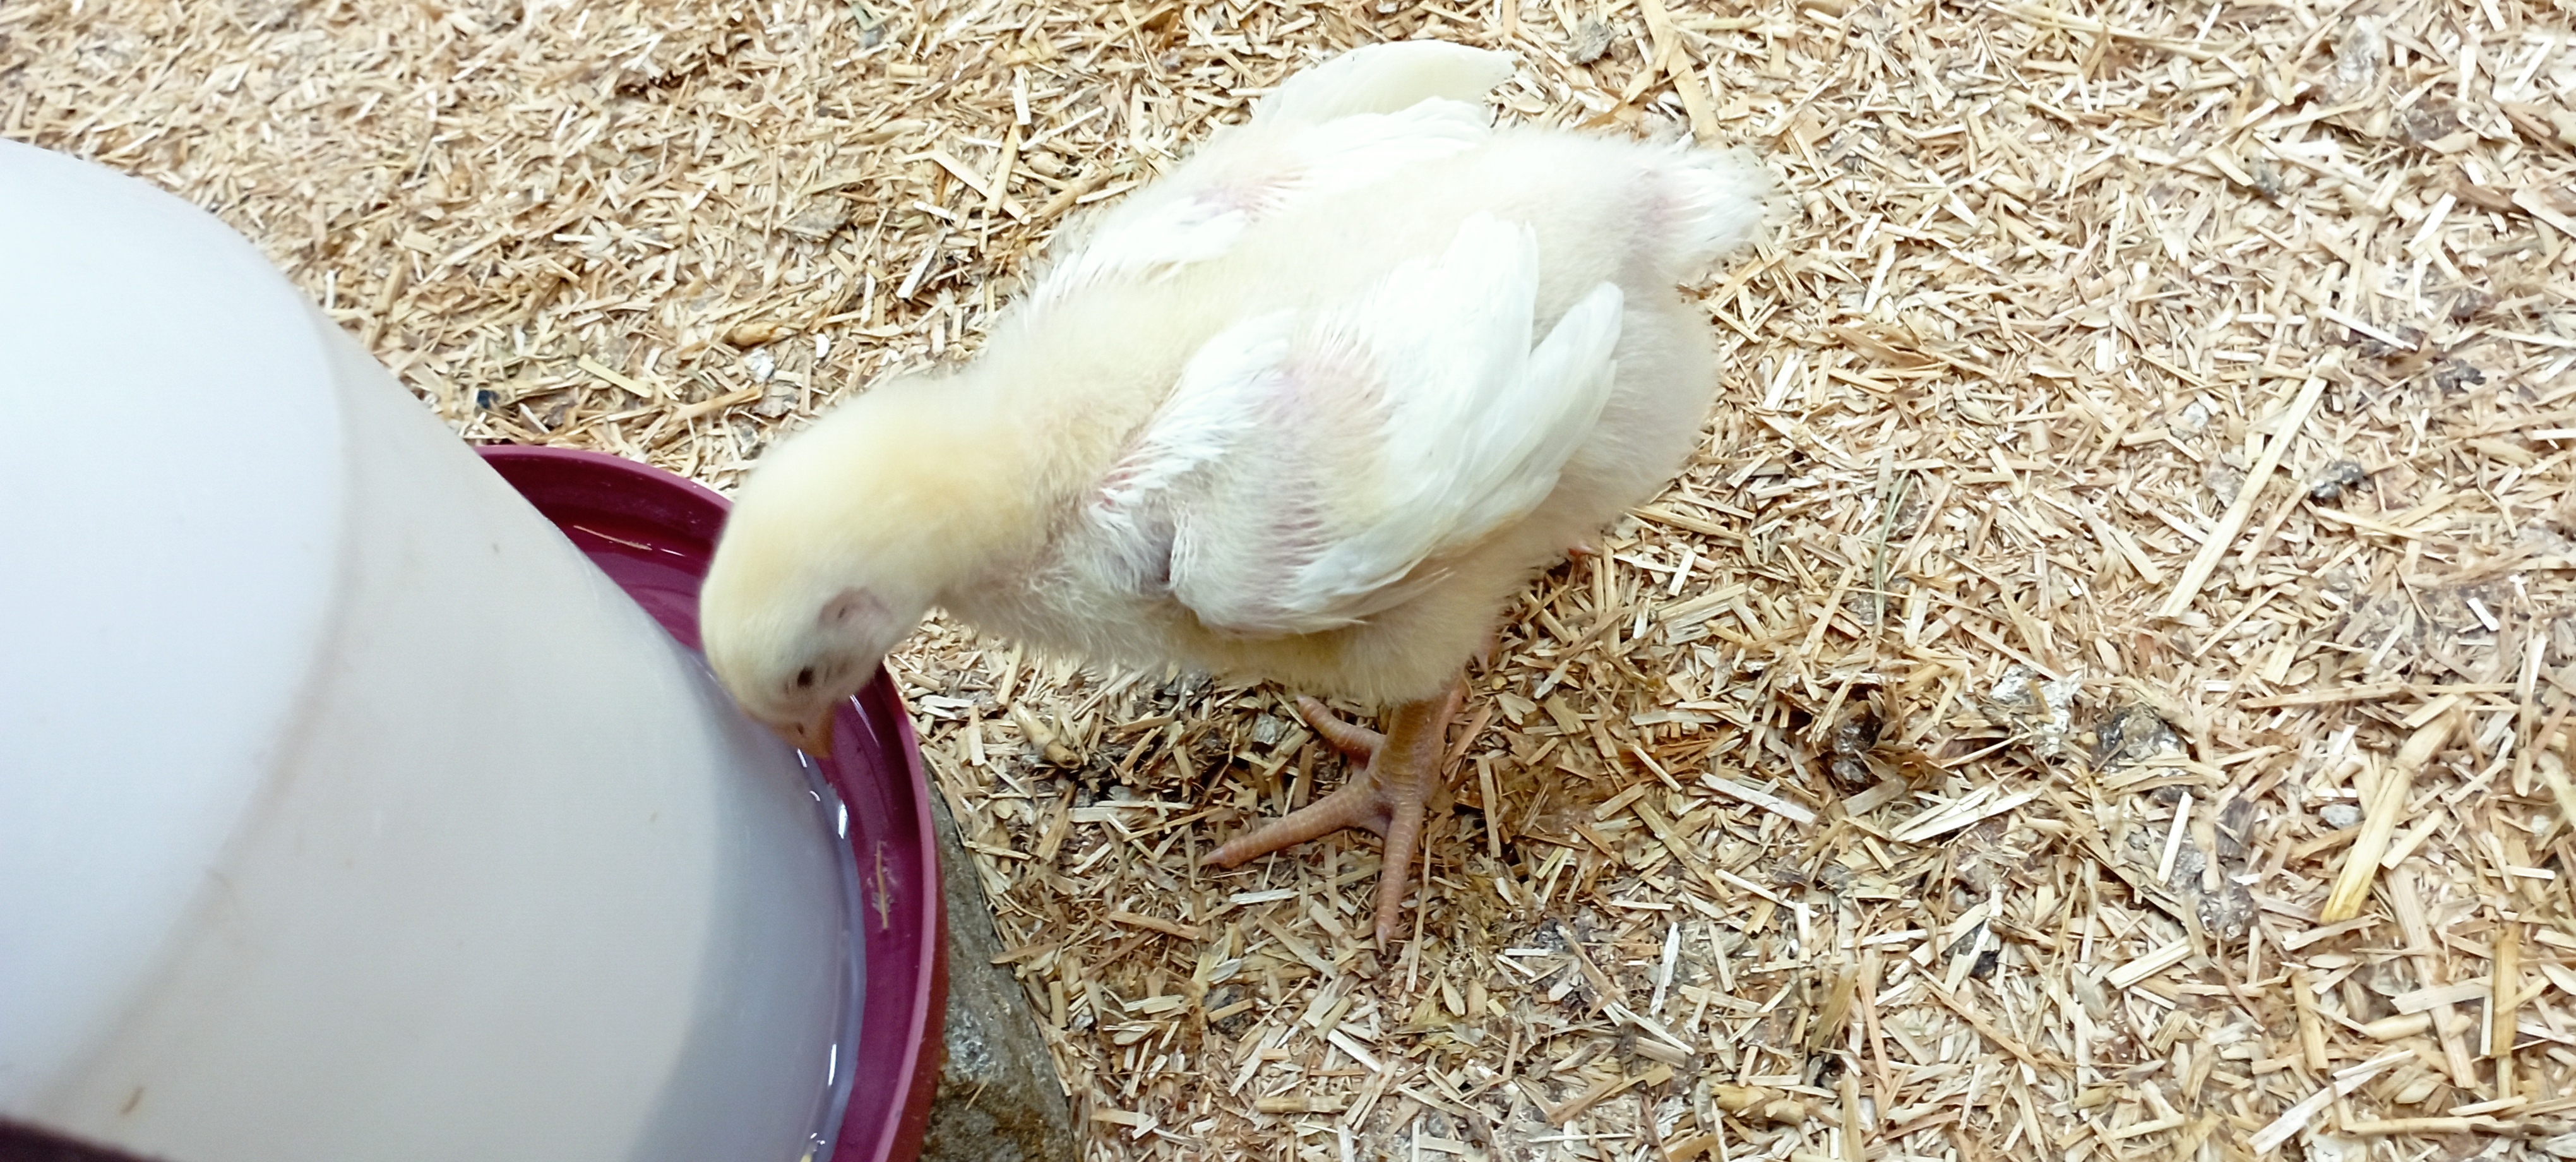
Weight: 422 g